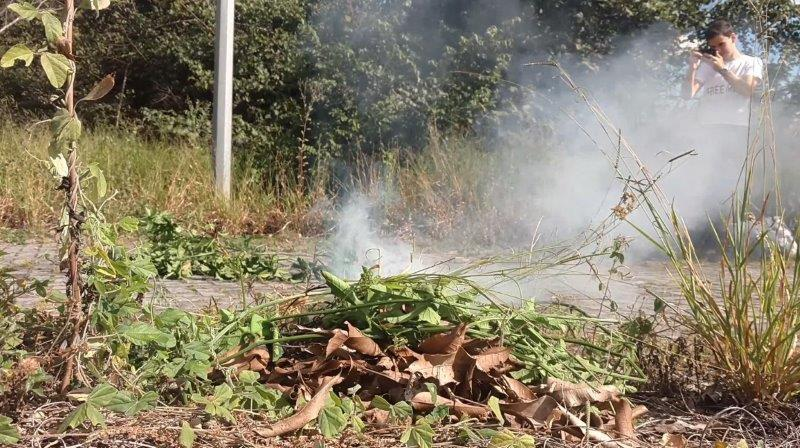
Fire: no
Smoke: yes